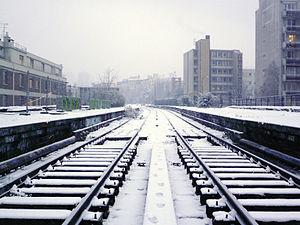
Paris (Île-de-France, France)
La ligne 3a du tramway d'Île-de-France, plus simplement nommée T3a et également appelée Tramway des Maréchaux sud ou TMS, est la première ligne de tramway circulant dans Paris intra-muros depuis 1937, marquant le retour de ce mode de transport après soixante-neuf ans d'absence. Elle est exploitée par la Régie autonome des transports parisiens.
La liste des gares de la ligne de Petite Ceinture recense les gares de cette ligne ferroviaire située à Paris, en France.